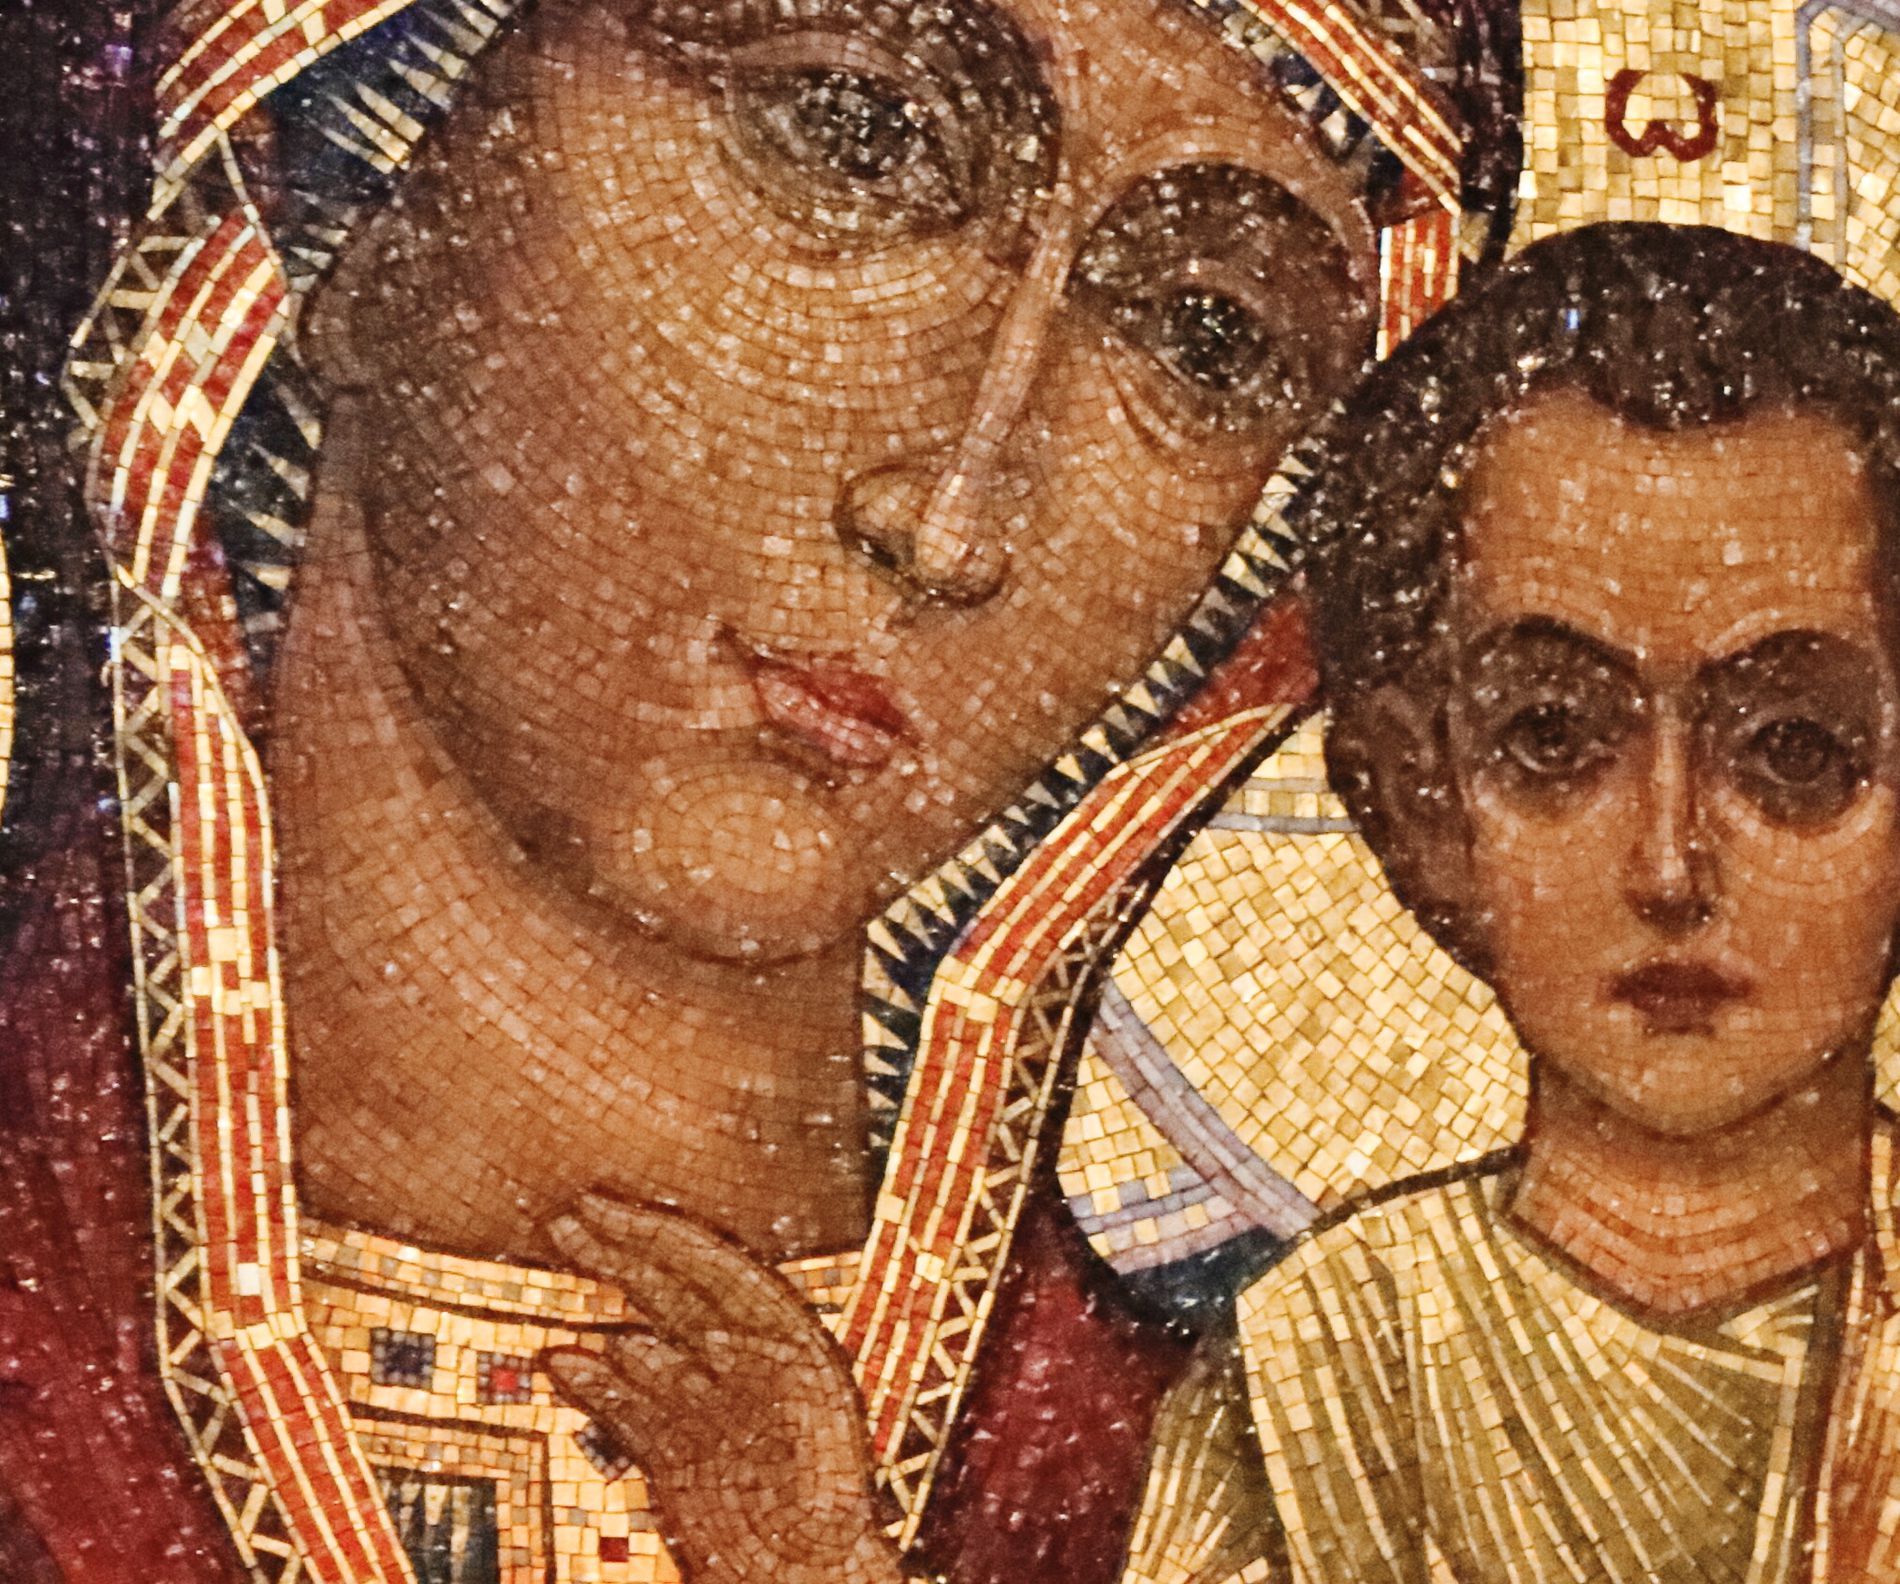
Religious Mosaic
The image shows a detailed mosaic of a religious scene, representing the Virgin Mary and the Christ Child.
Eye level shot, the soft warm lighting highlights the golden tones and texture of the mosaic. The balance of light and color gives the artwork a sacred feel. The overall mood is religious and sacred.
Labels: Tile, Art, Mosaic, Adult, Bride, Female, Person, Wedding, Woman, Face, Head, Photography, Portrait, Collage, Painting
Camera: Canon Canon EOS 6D Mark II
Lens: EF24-70mm f/4L IS USM
Aperture: F4
Exposure: 1/60 sec
ISO: 10000
Focal length: 70.0 mm